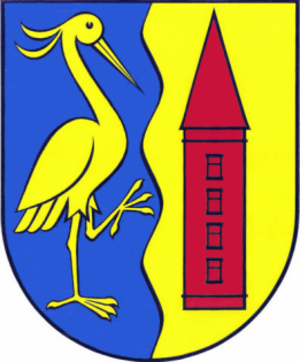
Klink est une commune d'Allemagne située dans l'arrondissement du Plateau des lacs mecklembourgeois, dans le Land de Mecklembourg-Poméranie-Occidentale.